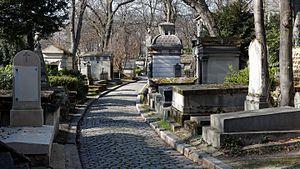
Vue du chemin de la Guérite,au cimetière du Père-Lachaise.